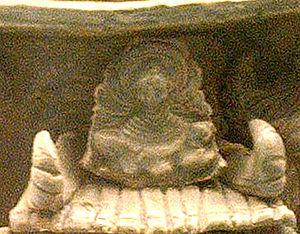
La dynastie Jin, divisée en Jin occidentaux ou Jin de l'Ouest ou Xi Jin et Jin orientaux ou Jin de l'Est ou Dong Jin, succède au Royaume de Wei de la période des Trois royaumes de Chine et compte en tout 15 empereurs. Ses capitales sont Luoyang puis Jiankang, avec un bref intermède à Chang'an. Les Seize Royaumes occupent le Nord de la Chine durant la période des Jin orientaux. Ces derniers finissent par être évincés en 420 par la dynastie Liu-Song ou Song du Sud, événement qui marque le début de la période des dynasties du Nord et du Sud.